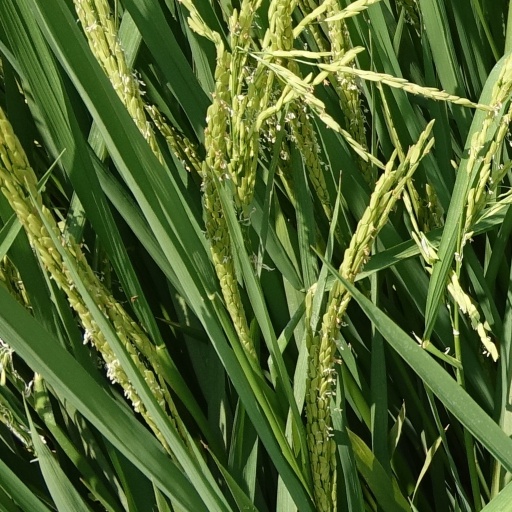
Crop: rice